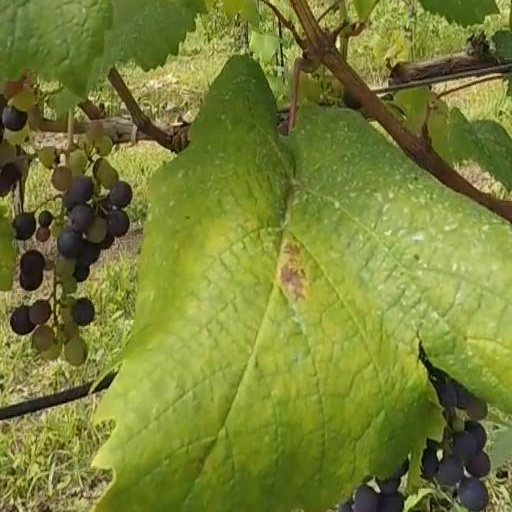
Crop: grape